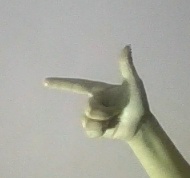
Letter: yaa